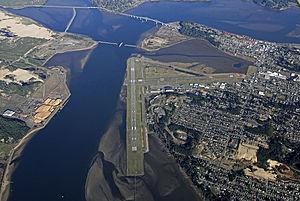
North Bend est une ville du comté de Coos situé dans l'État de l'Oregon aux États-Unis.